2008 Rally Argentina

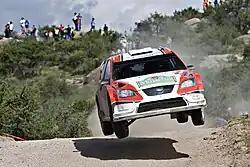
Home country's Federico Villagra driving a Ford Focus WRC.

The rally began in rainy and muddy conditions. Mikko Hirvonen was the first on the road as the championship leader and managed to open up a 48-second gap to Jari-Matti Latvala and a 50-second gap to Sébastien Loeb. However, the BP Ford drivers soon dropped out of contention. On the second stage, Latvala spun off and lost about nine minutes, and on the fifth stage, Hirvonen and Stobart VK M-Sport Ford's Henning Solberg damaged their cars while hitting rocks and retired from the rally. Loeb managed to open up a comfortable gap to Subaru's Chris Atkinson and Petter Solberg. Other drivers in the points after day one were Gigi Galli, Dani Sordo, Federico Villagra, Matthew Wilson and Latvala.